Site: brandenburg
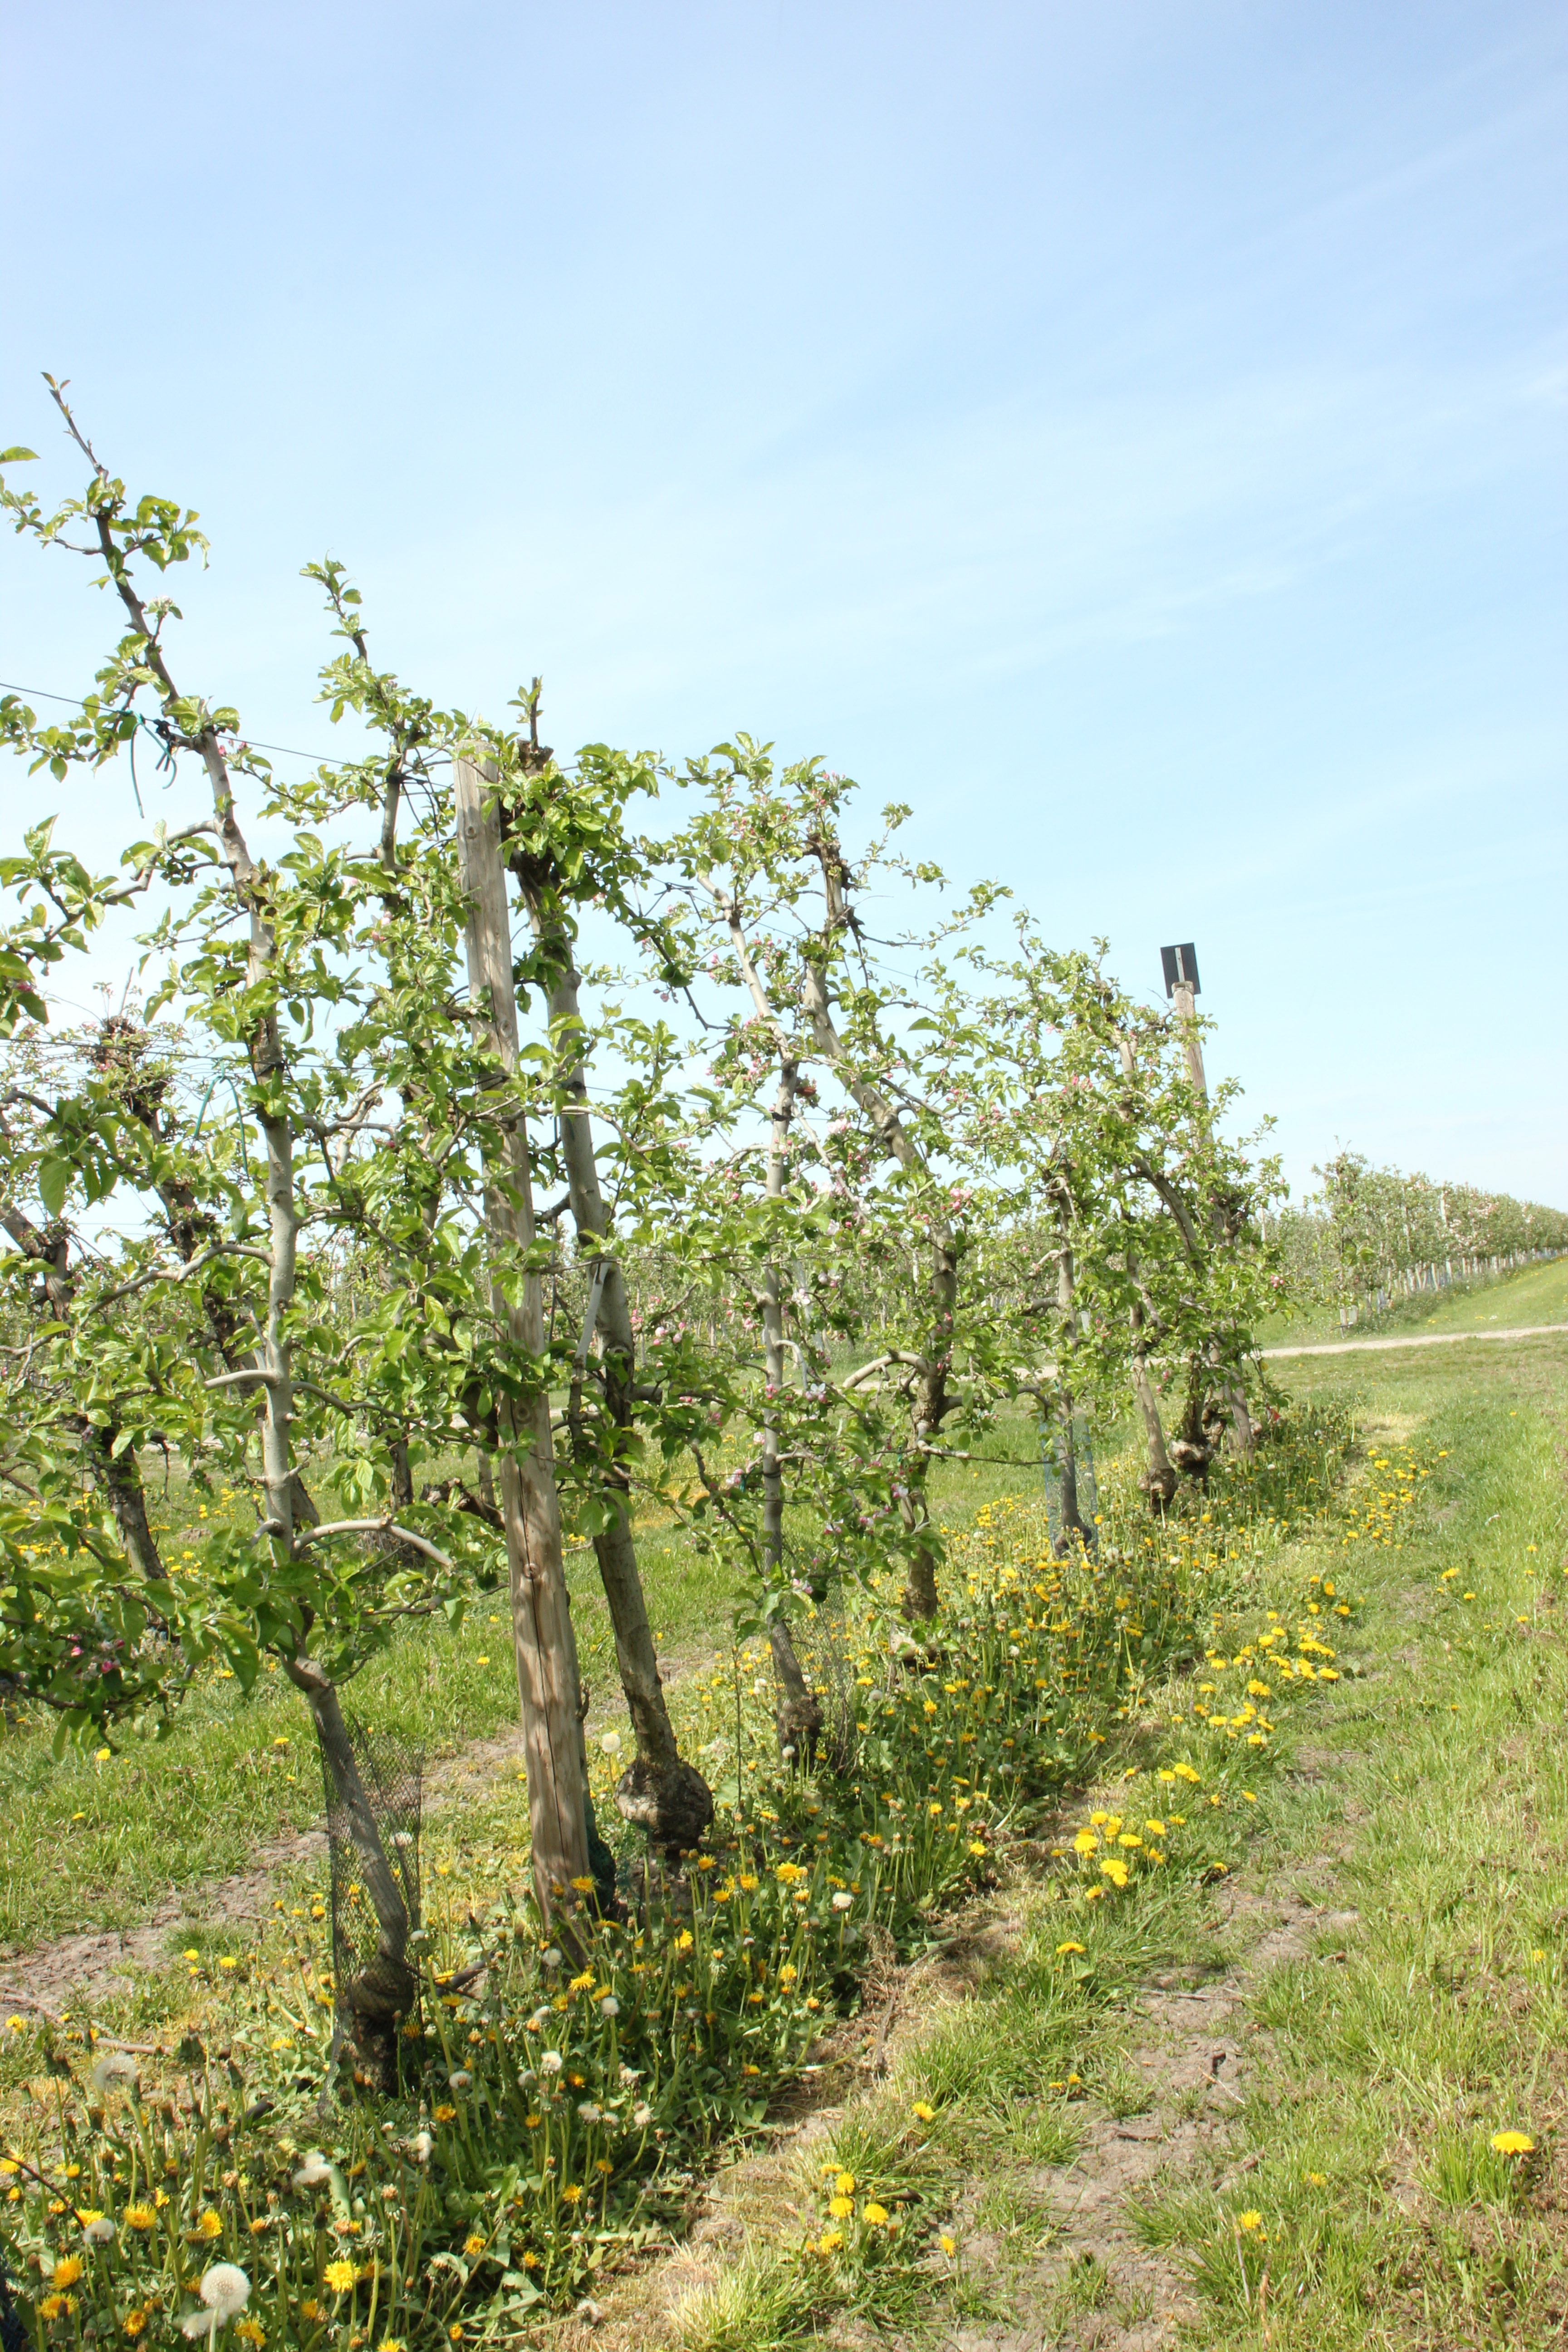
Growth stage (BBCH 60): Flowering